Leicester Corporation Tramways

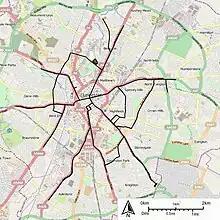
Map of Leicester Corporation Tramways

The first tramways in Leicester started horse-pulled operation in 1874, by the Leicester Tramways Company. The first route was from the Clock Tower to Belgrave. This was soon followed by lines to West Humberstone and to Victoria Park, which opened in 1875. 1878 saw further extensions, of the Victoria Park line along London Road to Knighton Road, and new arterial routes along Aylestone Road in the south, and to Woodgate in the north. In 1902 there were 403 horses and 76 vehicles which covered 948,525 miles, and carried 10,743,841 passengers bringing in £47,074 of revenue.